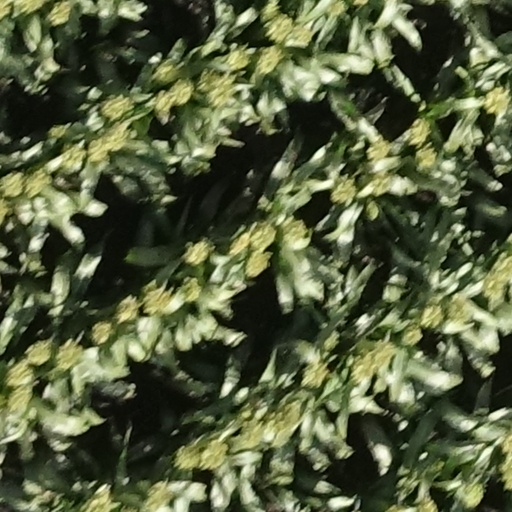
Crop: sorghum